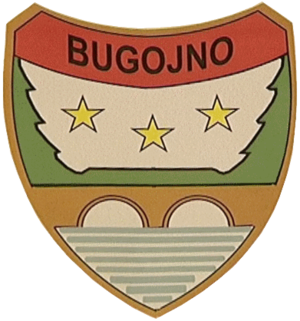
Bugojno est une ville et une municipalité de Bosnie-Herzégovine située dans le canton de Bosnie centrale et dans la Fédération de Bosnie-et-Herzégovine. Selon les premiers résultats du recensement bosnien de 2013, la ville intra muros compte 17 202 habitants et la municipalité 34 559.
La municipalité est une unité administrative de la Bosnie-Herzégovine.